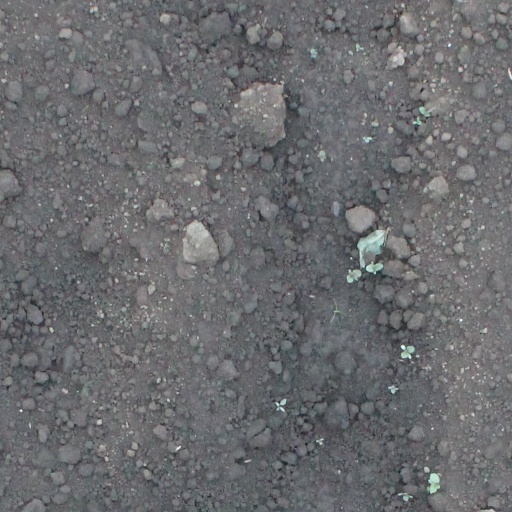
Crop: soybean